Richard Hammond

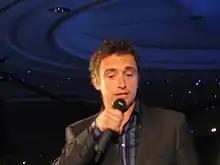
Hammond in 2006

Hammond became a presenter on "Top Gear" in 2002, when the show began in its revamped format presenting alongside Jeremy Clarkson and Jason Dawe. In a July 2015 interview with "The Guardian", producer Andy Wilman, who worked with Hammond on "Top Gear" and subsquently "The Grand Tour" stated Hammond was close to being fired by the BBC after the first series of the 2002 revival format of Top Gear but was ultimately reprieved and Jason Dawe was dropped instead being replaced by James May from the second series onwards. Hammond has sometimes been nicknamed "The Hamster" by fans and his co-presenters due to his name and relatively small stature compared to May and Clarkson.